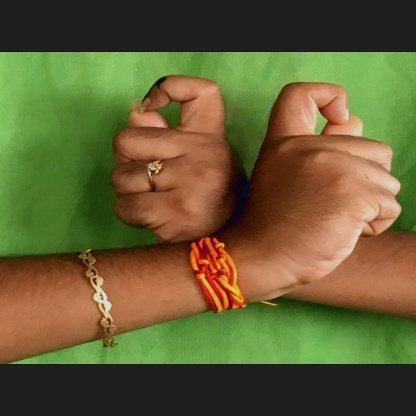
Mudra: Berunda